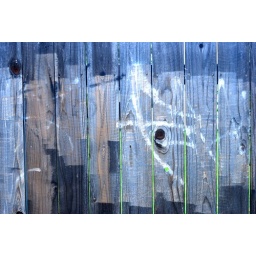
wooden fence painted over graffiti